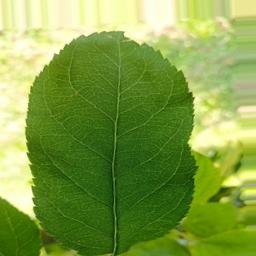
Label: Healthy